675th Bombardment Squadron

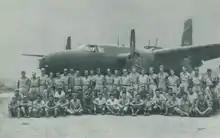
Combat Crews of the 675th Bombardment Squadron in front of one of the squadron's Douglas A-20s in the Southwest Pacific Theater

The squadron arrived in New Guinea in late January 1944, where it became part of Fifth Air Force. It began combat in March, operating in support of ground forces on New Guinea and striking airfields, bridges, personnel concentrations, installations, and shipping in the area. The 675th participated with other Fifth Air Force units in attacks on shipping and enemy airstrips near Hollandia on 16 April that resulted in the destruction of 298 enemy planes.